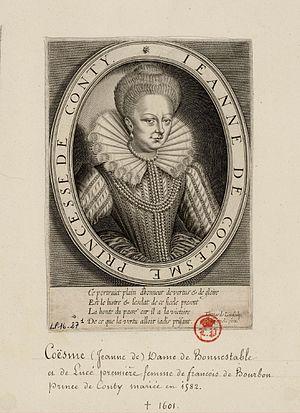
Jeanne de Coesme, Dame de Lucé et de Bonnétable, Princesse de Conti
Jeanne de Coesme, princesse de Conti, est dame de Lucé et de Bonnétable, née en 1560, fille unique de Louis de Coesme, Seigneur de Lucé-au-Maine, et d'Anne de Pisseleu.
La chartreuse d'Aubevoye est une chartreuse fondée en 1563 à Aubevoye sous l'impulsion du cardinal Charles Iᵉʳ de Bourbon, à l'emplacement actuel du quartier de la commune auquel elle a laissé son nom, non loin de Gaillon, d'où son autre nom de chartreuse de Bourbon-lèz-Gaillon.